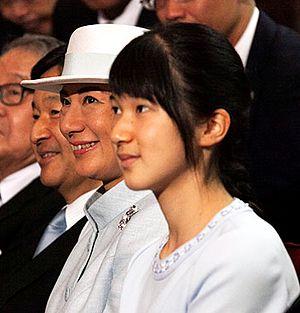
Naruhito, né à l'hôpital de la maison impériale, situé dans le jardin est du Kōkyo dans l'arrondissement de Chiyoda à Tokyo, le 23 février 1960, est le 126ᵉ empereur du Japon depuis le 1ᵉʳ mai 2019. Fils aîné de l'empereur Akihito et de son épouse, l'impératrice Michiko, il succède à son père au lendemain de l'abdication de celui-ci.
Masako, née Masako Owada le 9 décembre 1963 dans l'arrondissement de Minato à Tokyo, est l'impératrice consort du Japon, en tant qu'épouse de l'empereur Naruhito, régnant à partir du 1ᵉʳ mai 2019 et intronisé le 22 octobre 2019. Elle a succédé à sa belle-mère, l'impératrice Michiko, consort du précédent empereur Akihito ayant abdiqué le 30 avril 2019. Diplomate de carrière, elle est entrée dans la Maison impériale du Japon le 9 juin 1993 par son mariage avec Naruhito, alors Prince héritier du Japon. Elle est la cinquième épouse d'un membre de la famille impériale du Japon, et la deuxième impératrice, à ne pas être issue de l'ancienne aristocratie. Elle a eu avec son époux une fille unique, la princesse Aiko de Toshi.